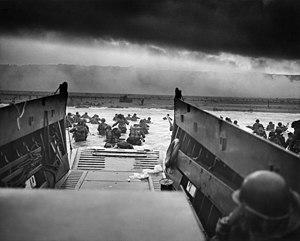
Un LCVP (Landing Craft Vehicle &amp
Les conditions météorologiques lors du débarquement de Normandie furent un facteur décisif pour la réussite du débarquement. Les Alliés et les Allemands savaient que le débarquement ne pouvait s'effectuer avec des chances de succès que si certaines conditions de temps, de visibilité, de hauteur de marée étaient remplies. Toutes ces conditions devaient également correspondre autant que possible à une nuit de pleine lune.
La photographie de guerre est l'ensemble des photographies réalisées en zones de conflits armés, soit pendant l'action, sous le feu ennemi, soit avant ou après l'action.
Robert F. Sargent est un officier marinier américain de la Garde côtière des États-Unis.
x
Le blocus de l'Allemagne, aussi connu sous la dénomination de « guerre économique », est un aspect de la Seconde Guerre mondiale, réalisé par le Royaume-Uni, la France et, plus tard, les États-Unis afin de réduire les approvisionnements nécessaires à l’Allemagne pour soutenir son effort de guerre. Bien que principalement constitué d'un blocus naval, la guerre économique, qui faisait partie de la plus large bataille de l'Atlantique a également inclus l'achat de matériel de guerre en provenance de pays neutres pour les empêcher de parvenir à l’ennemi ainsi que l'utilisation généralisée du bombardement stratégique.
Taxis to Hell – and Back – Into the Jaws of Death, couramment nommée Into the Jaws of Death, est une photographie d'Omaha Beach lors du débarquement de Normandie le jour J, au cours de la Seconde Guerre mondiale. Elle a été prise à partir d'une barge de débarquement par Robert F. Sargent.
Le débarquement de Normandie, également appelé débarquement en Normandie, ou encore débarquement allié en Normandie, nom de code opération Neptune, est une opération militaire amphibie et aéroportée alliée de la Seconde Guerre mondiale lancée dans la nuit du 5 au 6 juin 1944.